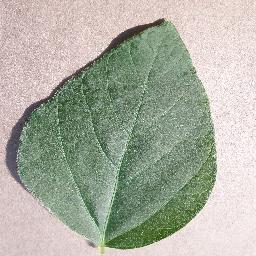
Label: Soybean___healthy